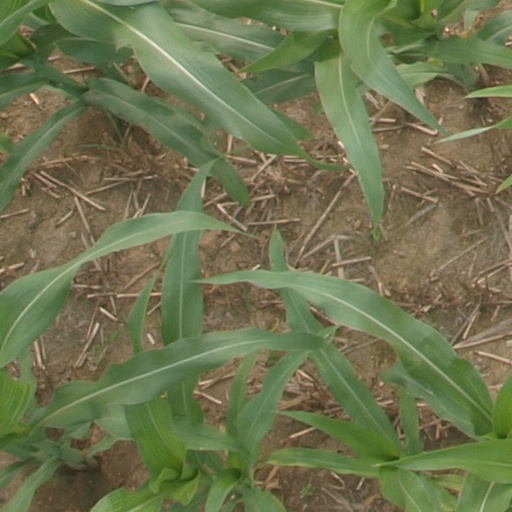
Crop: maize; corn